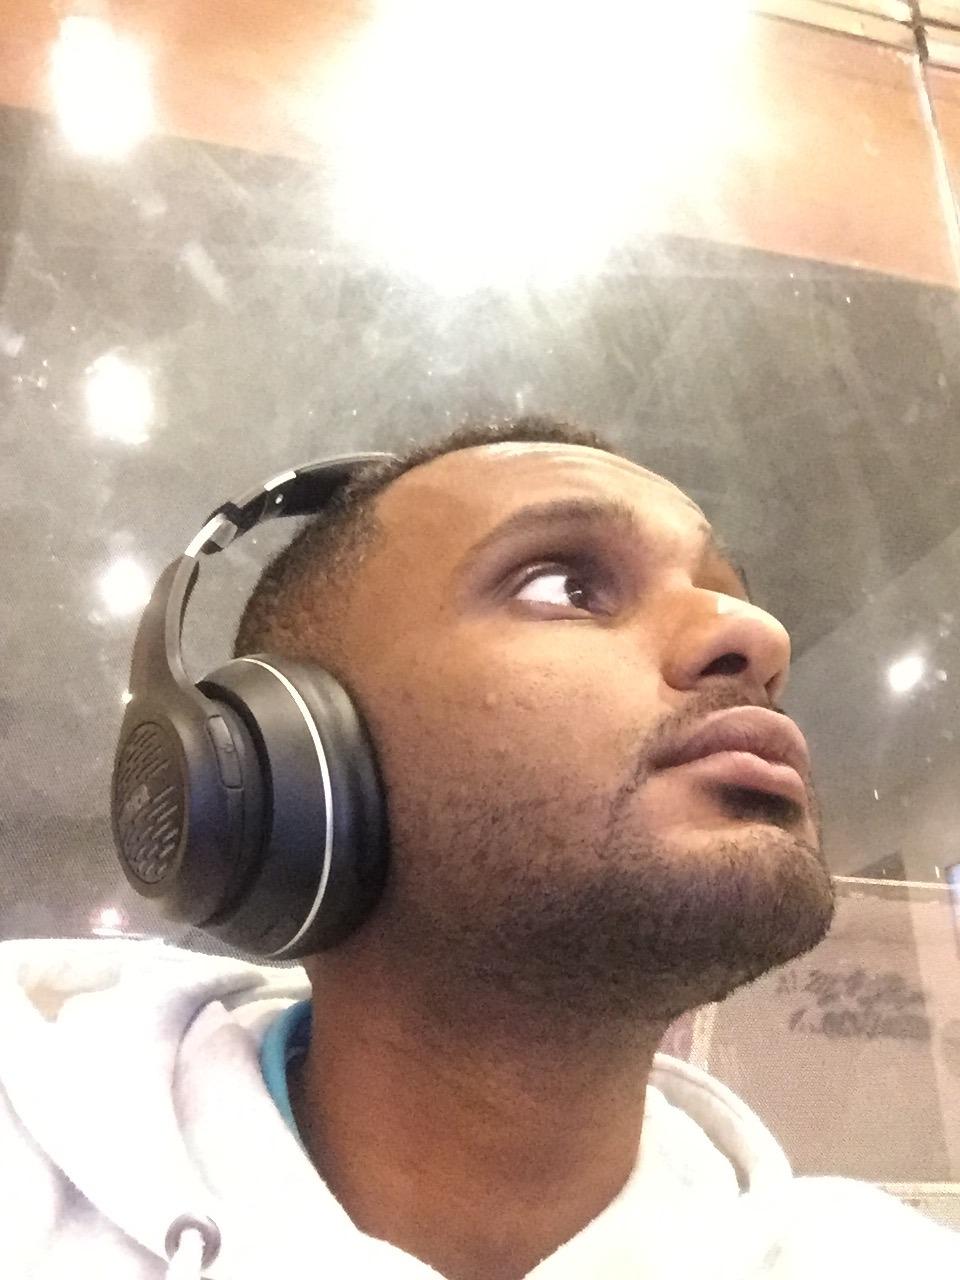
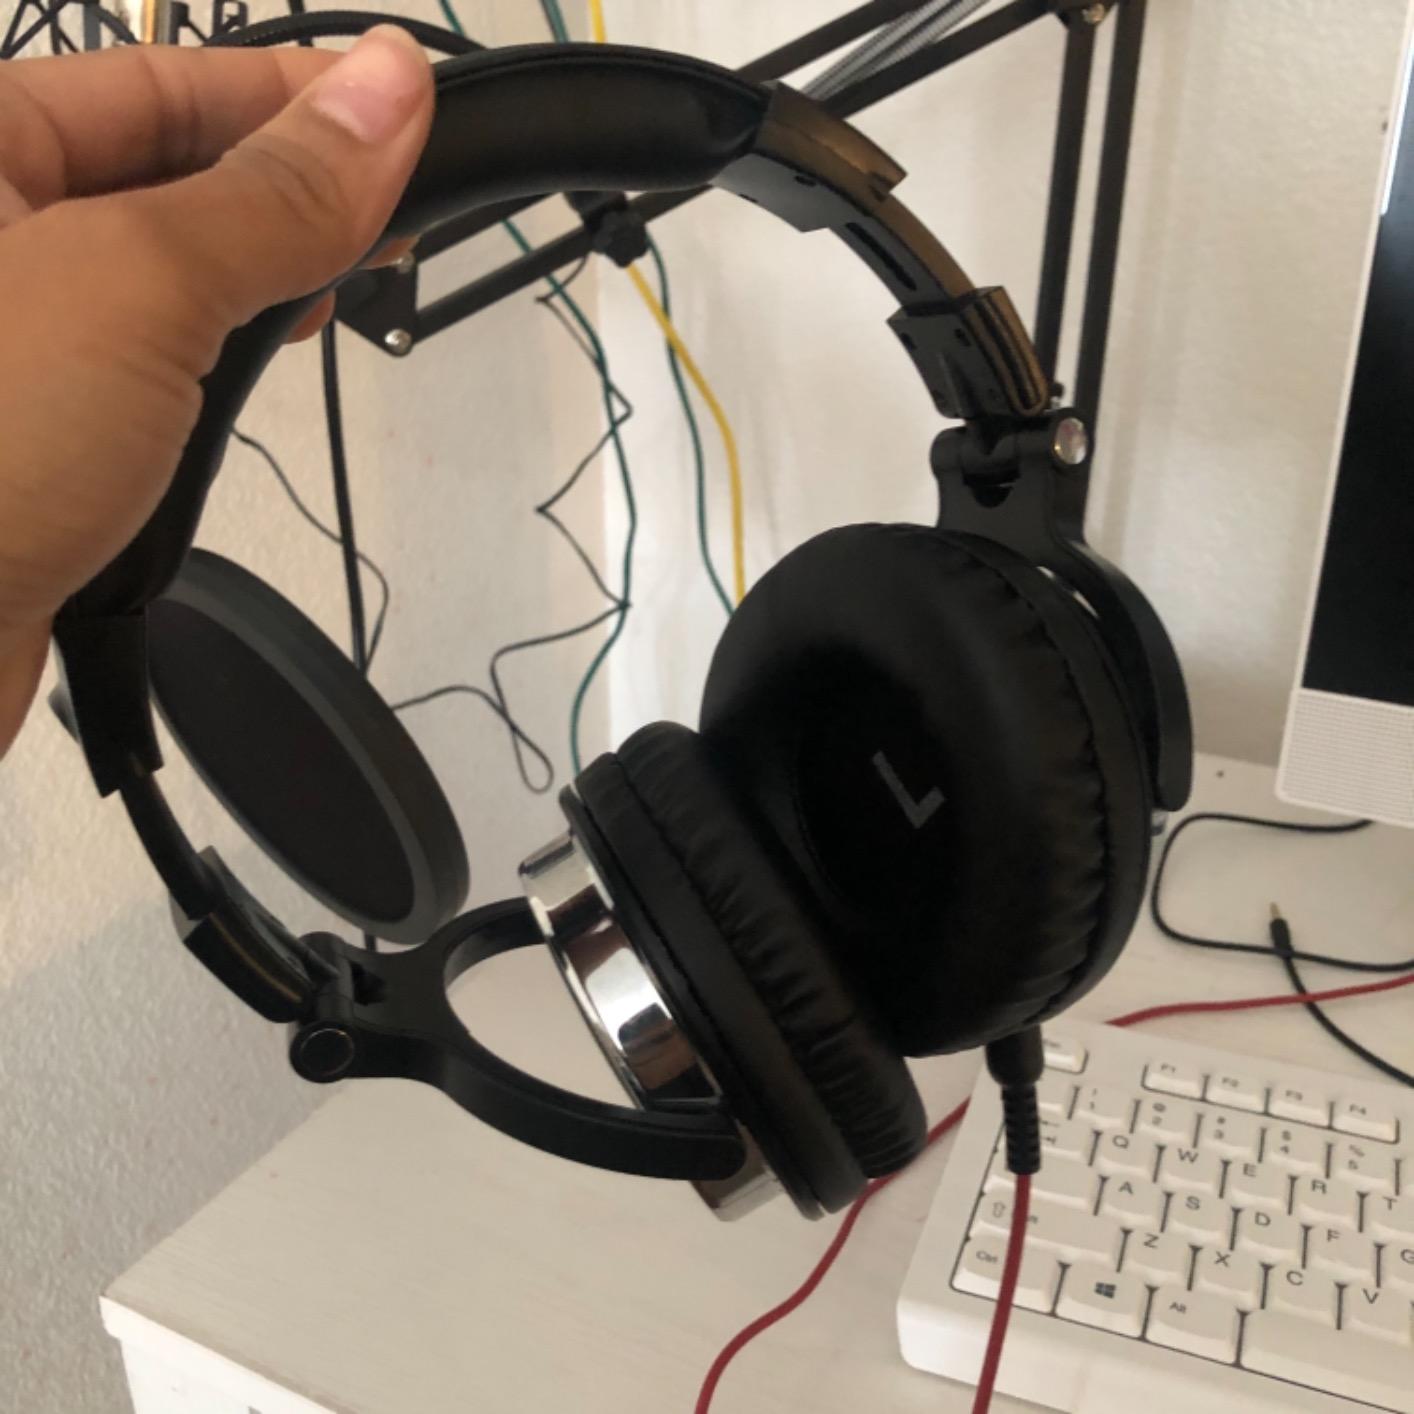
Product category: headphones
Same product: no